Famke Janssen

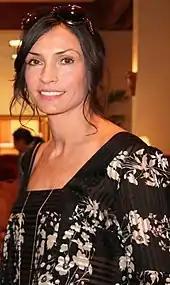
Janssen in 2008

In 1995, Janssen appeared in Pierce Brosnan's debut James Bond film, "GoldenEye", as "femme fatale" Xenia Onatopp. She appeared in "Lord of Illusions" with Scott Bakula. In an attempt to fight against typecasting after her Bond girl performance, Janssen began seeking out more intriguing supporting roles, appearing in John Irvin's "City of Industry", Woody Allen's "Celebrity", Robert Altman's "The Gingerbread Man", and Ted Demme's "Monument Ave." Denis Leary, her co-star in "Monument Ave.", was impressed by how easily she blended in, initially not recognizing her, as she was already in character. In the late 1990s, she appeared in "The Faculty", "Rounders", "Deep Rising", and "House on Haunted Hill".